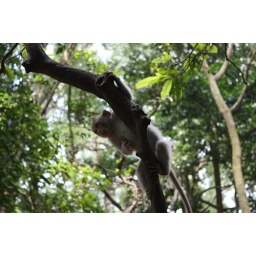
monkey in tree